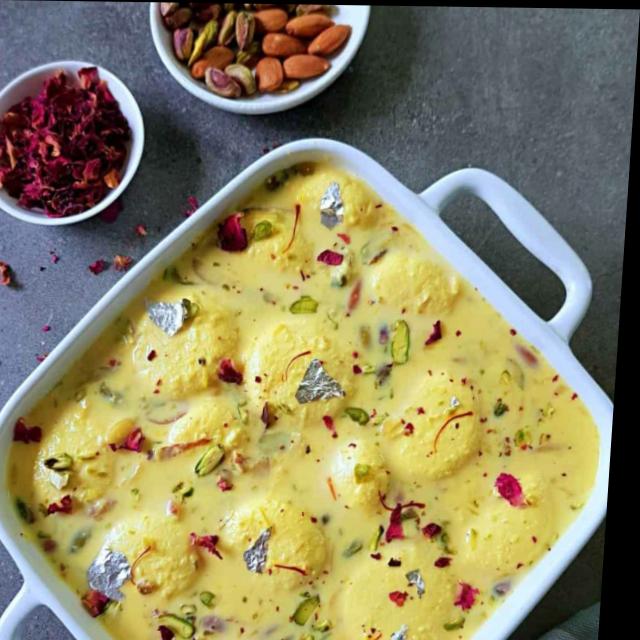
Dish: ras_malai